North British Railway

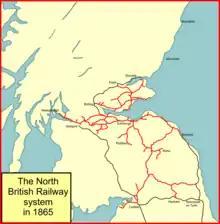
The NBR system in 1865

Since the full opening of the Border Union Railway, passenger trains had terminated at the Canal station of the Port Carlisle Railway. By 1864 the line was double track throughout and from 1 July 1864 the passenger trains were diverted over the Caledonian Railway connecting line, to terminate in Citadel station. The financial position was somewhat better and a 2% dividend on ordinary shares was announced in August. There was more excitement to come: the Edinburgh and Glasgow Railway had for years seemed to be on the point of joining in with the Caledonian Railway, but now it seemed that it, together with the Monkland Railways, would join the NBR. The Edinburgh and Glasgow had a considerable system, including the Stirling to Dunfermline line and the Bathgate and Morningside line; moreover it was working the Glasgow, Dumbarton and Helensburgh Railway. The Monkland Railways had been formed in 1848 by the merging of several of the old "coal railways" operating around Airdrie and Coatbridge. Their main business was still mineral traffic, and although their operating costs were high, they made a comfortable profit.